Robbie Shakespeare

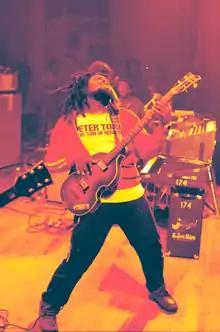
Robbie Shakespeare in 1978

Shakespeare died following kidney surgery in Florida, on 8 December 2021, at the age of 68.